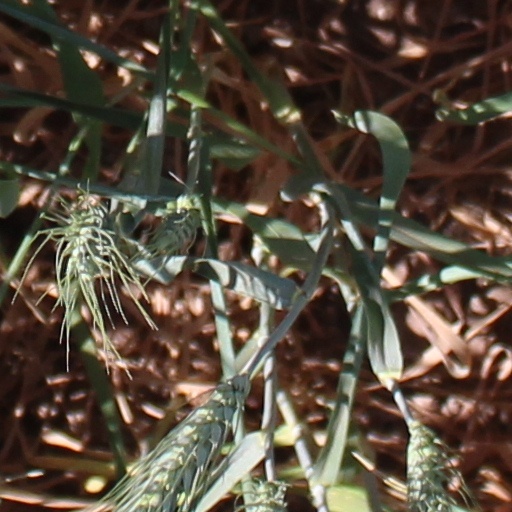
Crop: wheat